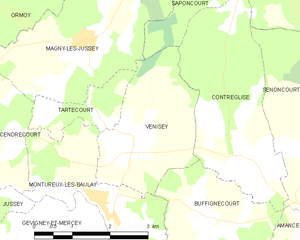
Carte des communes françaises